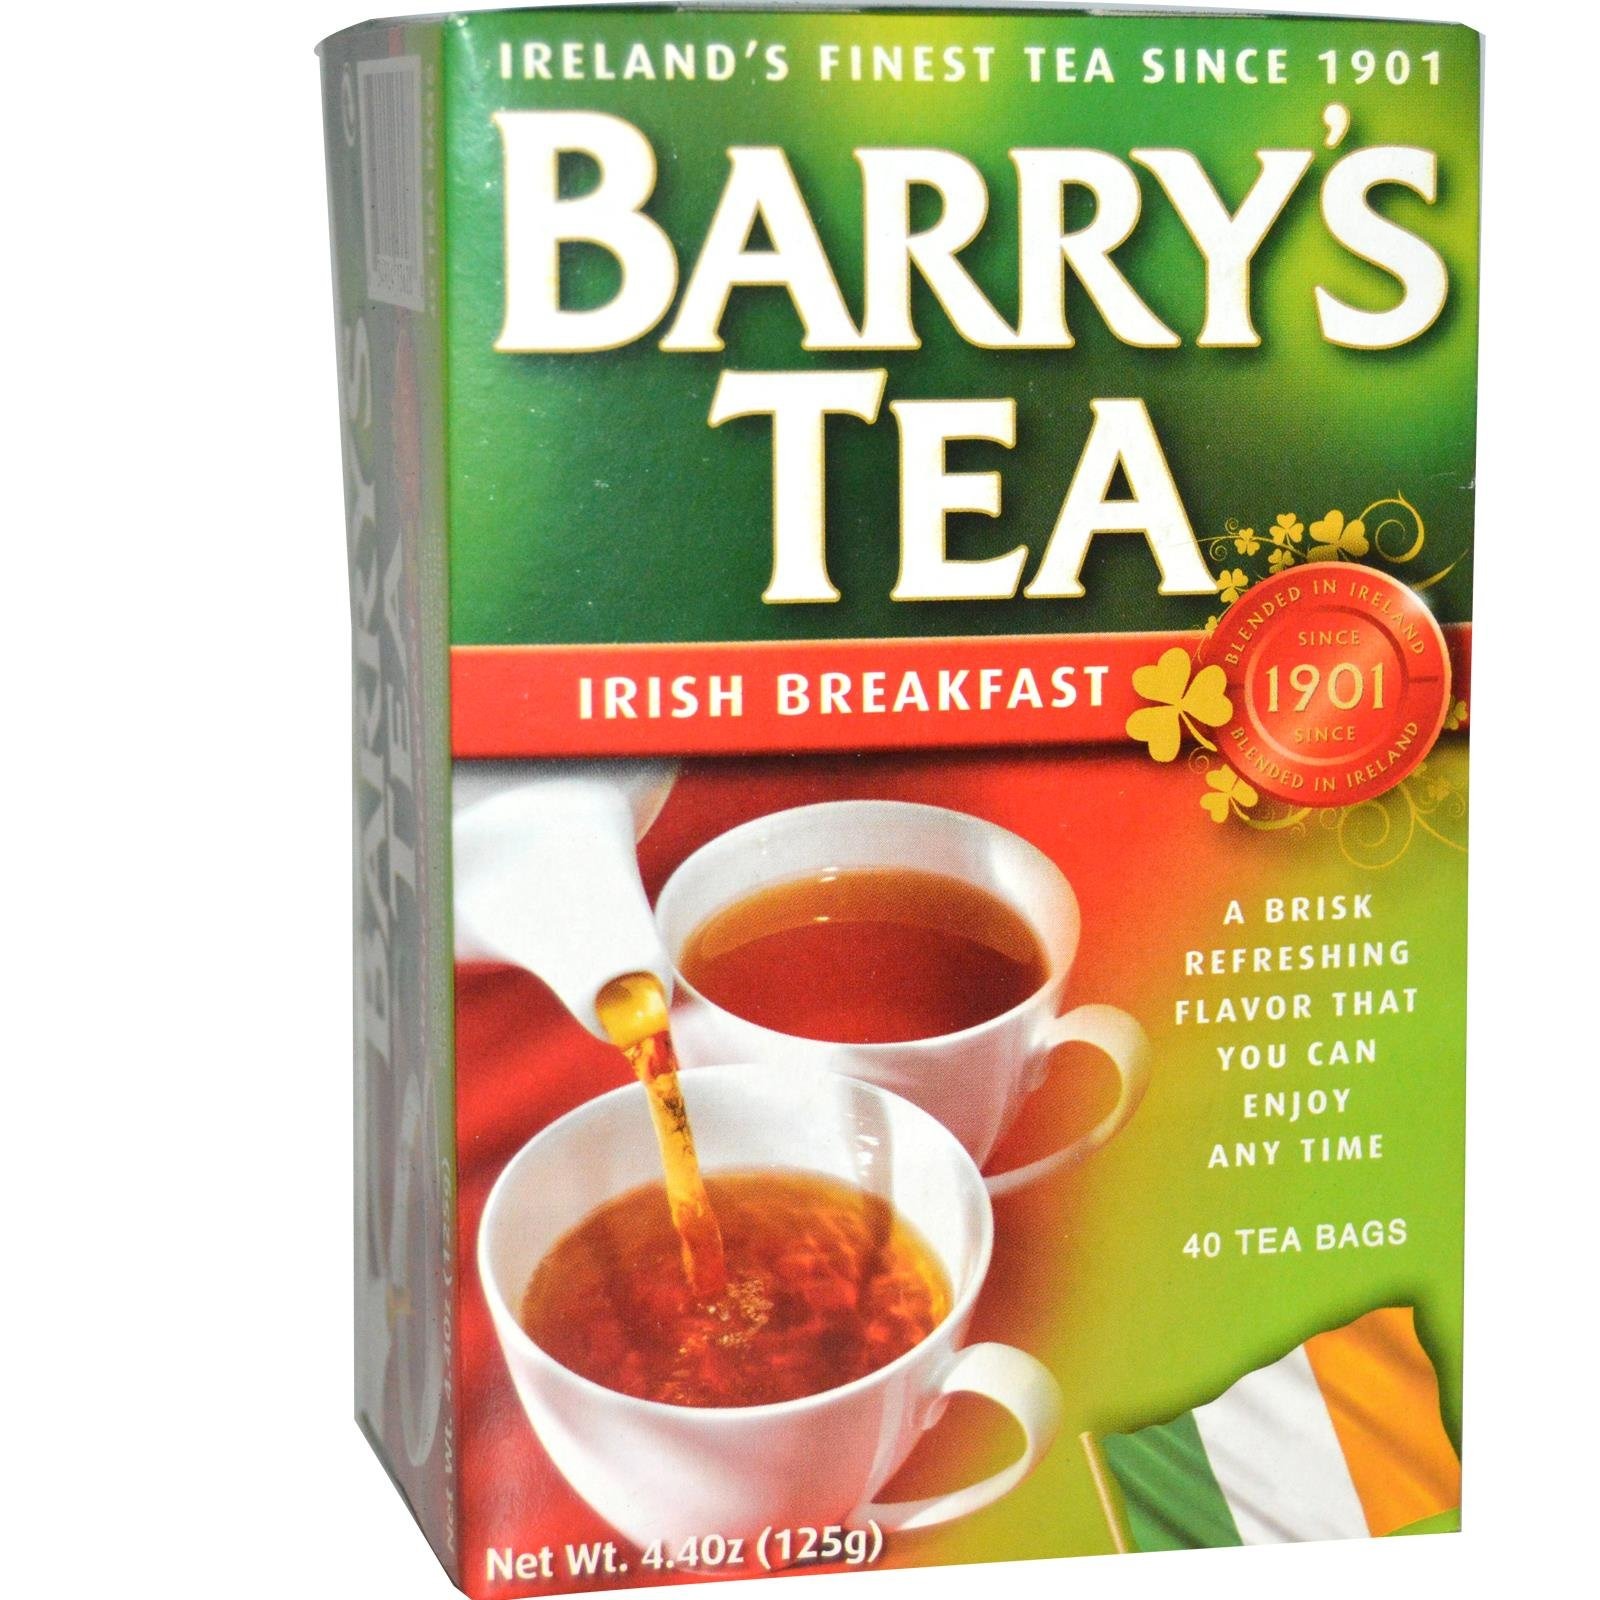
Item Name: Barrys Tea Irish Breakfast, 40 Count (Pack of 1)
Bullet Point 1: Grocery
Bullet Point 2: Breakfast
Bullet Point 3: Irish Tea
Value: 40.0
Unit: Count

Price: 6.635